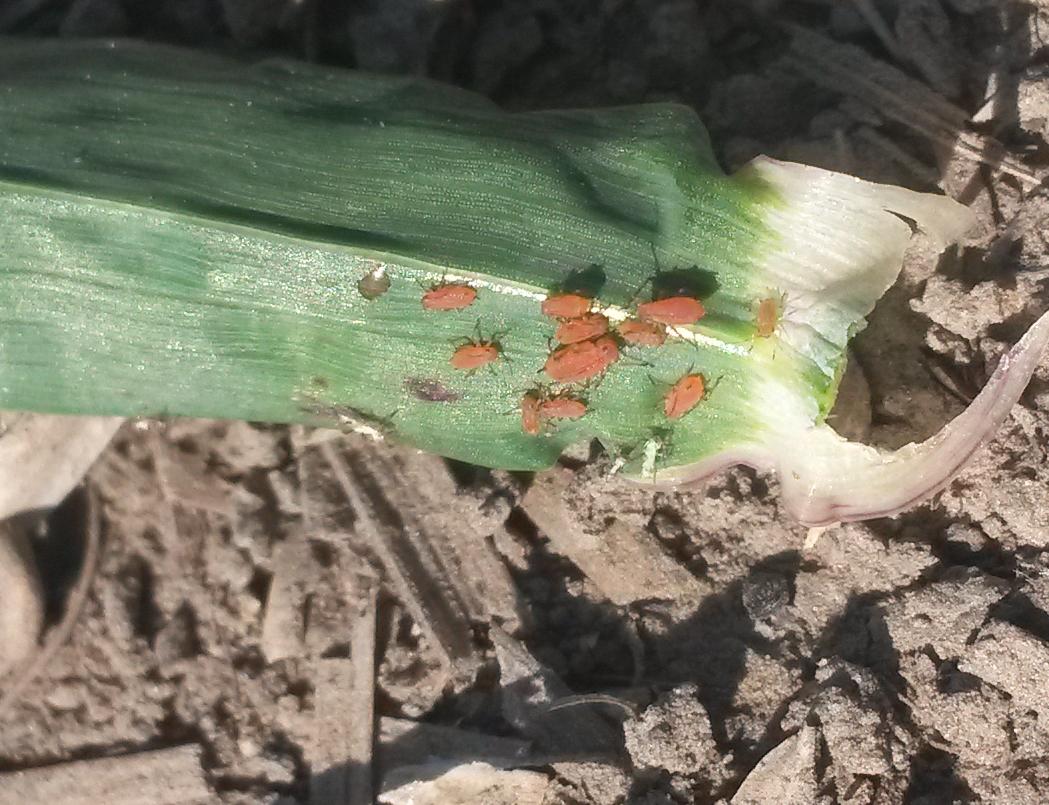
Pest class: english_grain_aphid